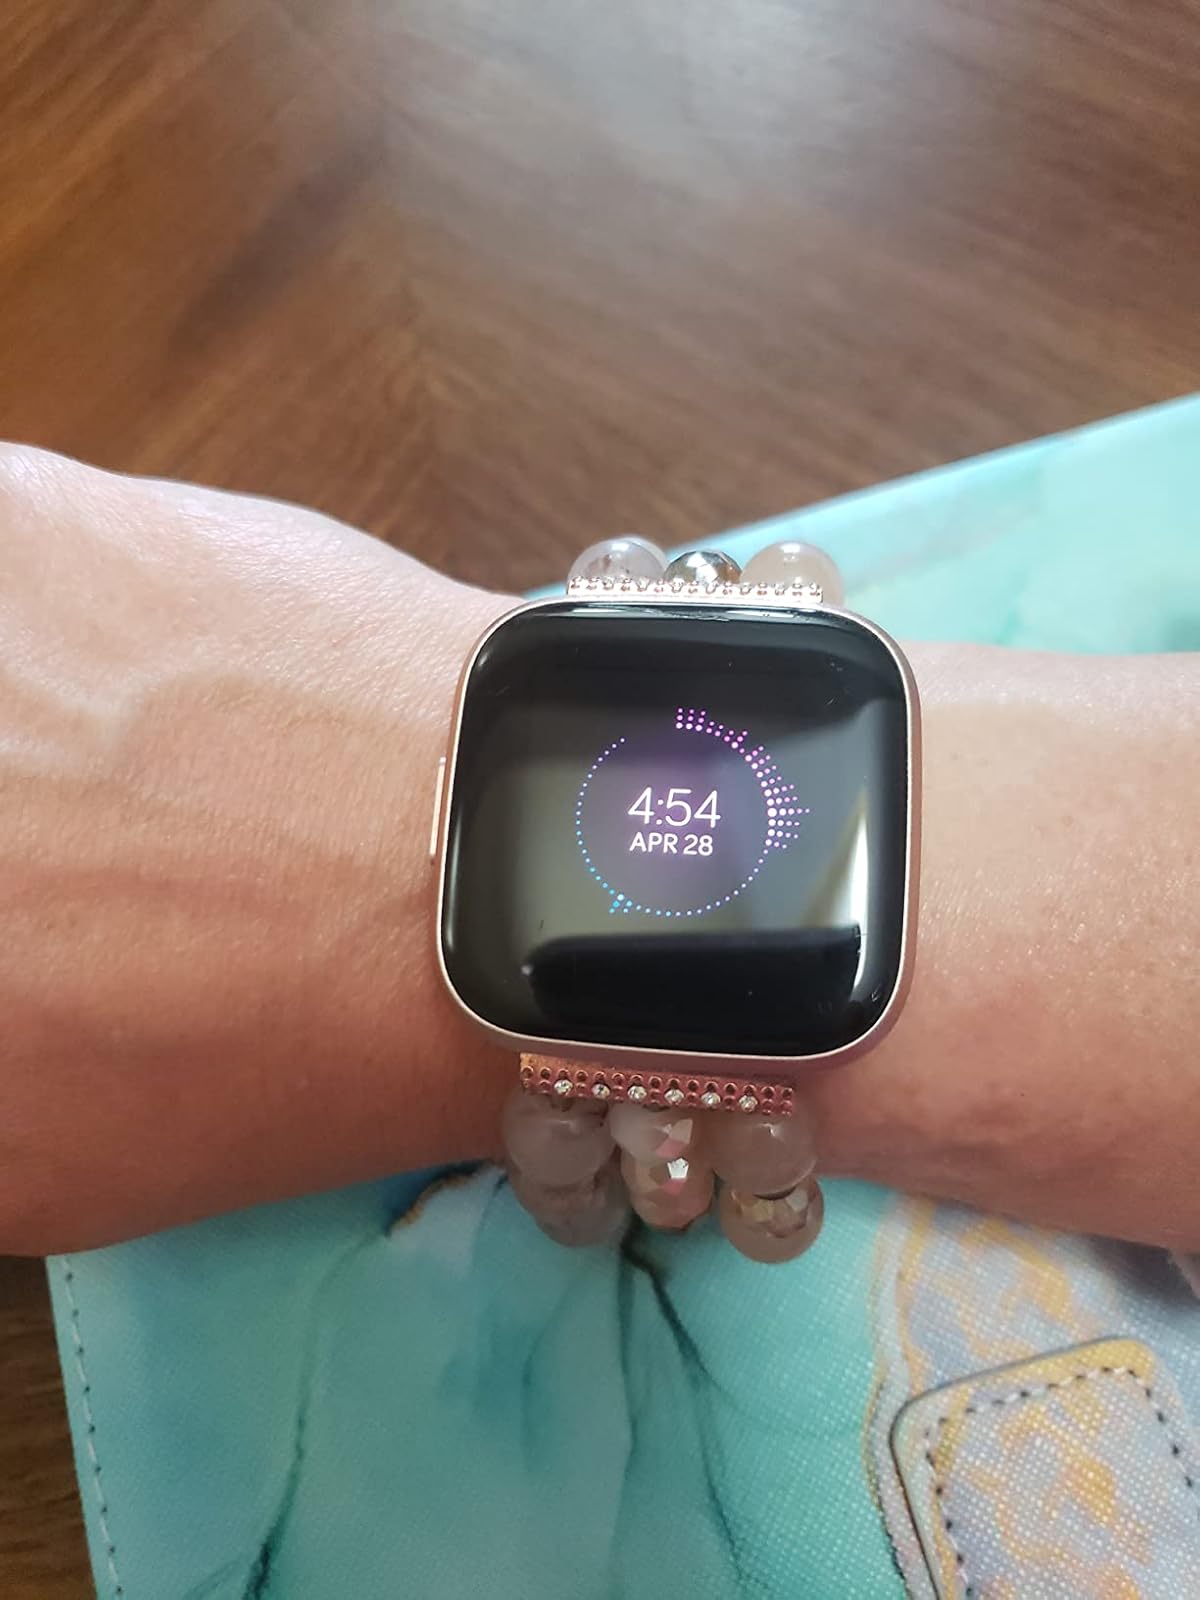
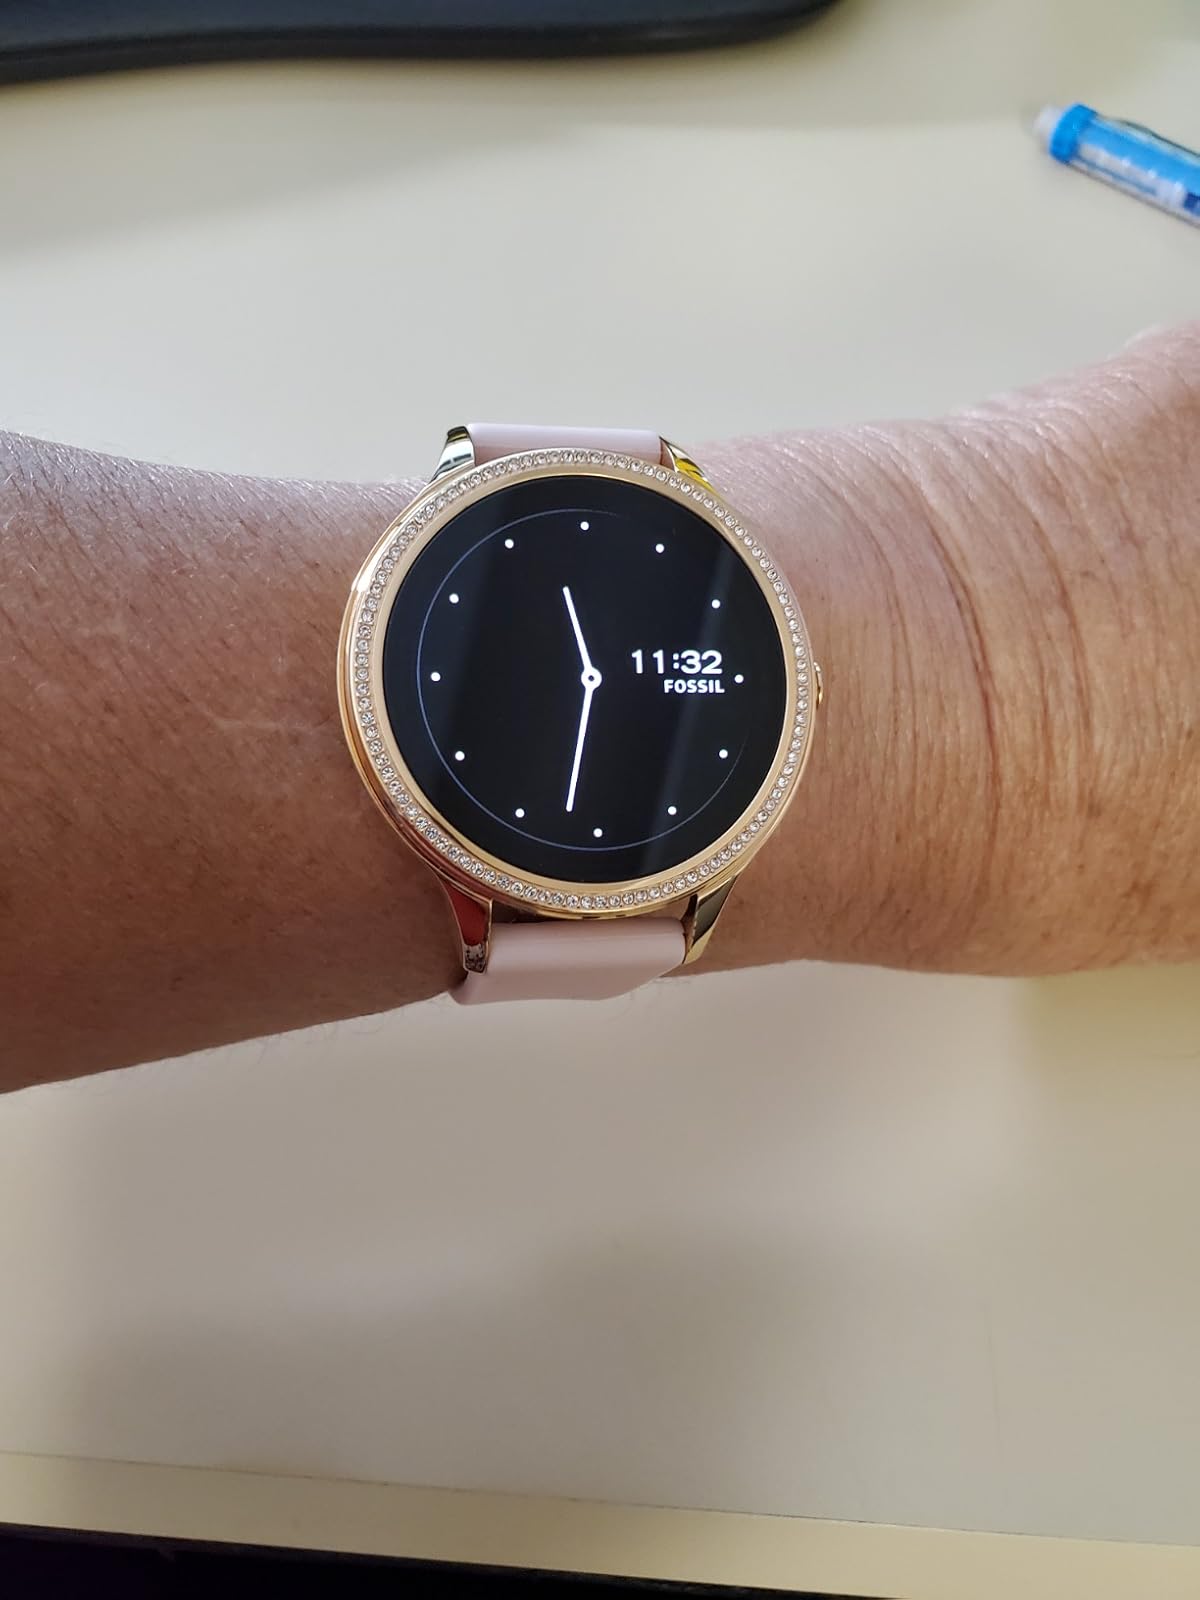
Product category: smartwatch
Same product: no